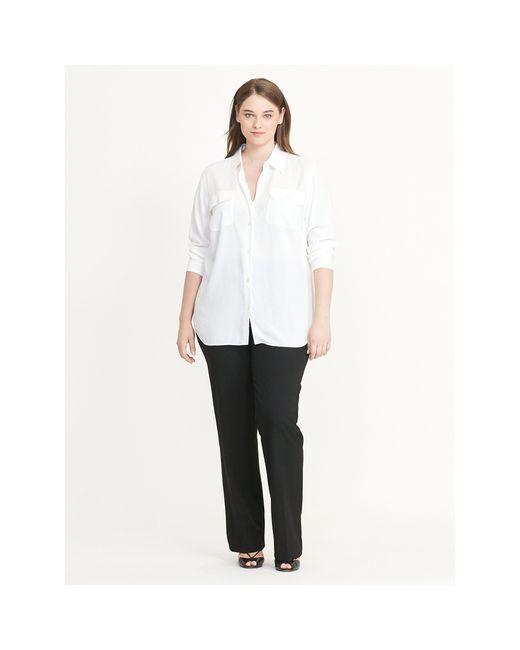
Offizielle weiße Damen-Knopfbluse mit Kragen